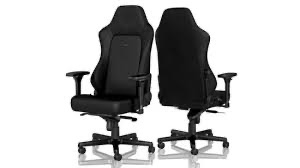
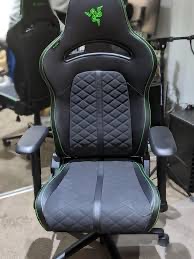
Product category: items_chair
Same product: no